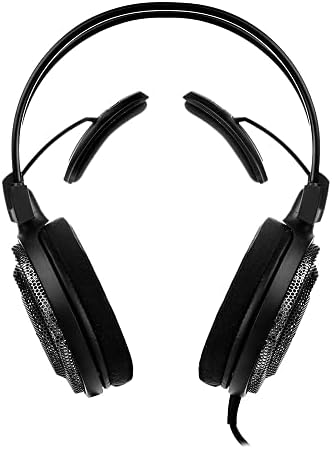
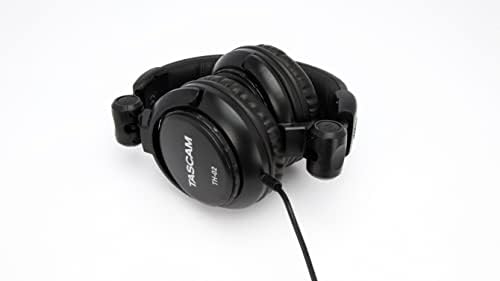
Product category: headphones
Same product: no